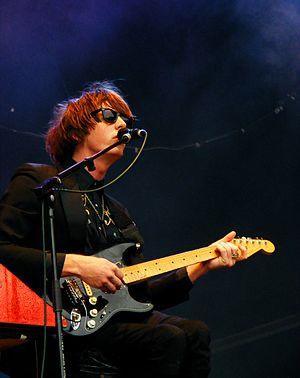
Radlands est le quatrième album du groupe britannique Mystery Jets, sorti le 30 avril 2012 sur le label Rough Trade Records. Il s'agit d'un album-concept retraçant l'histoire semi-fictive d'Emmerson Lonestar, musicien errant à la recherche de son amour d'enfance.